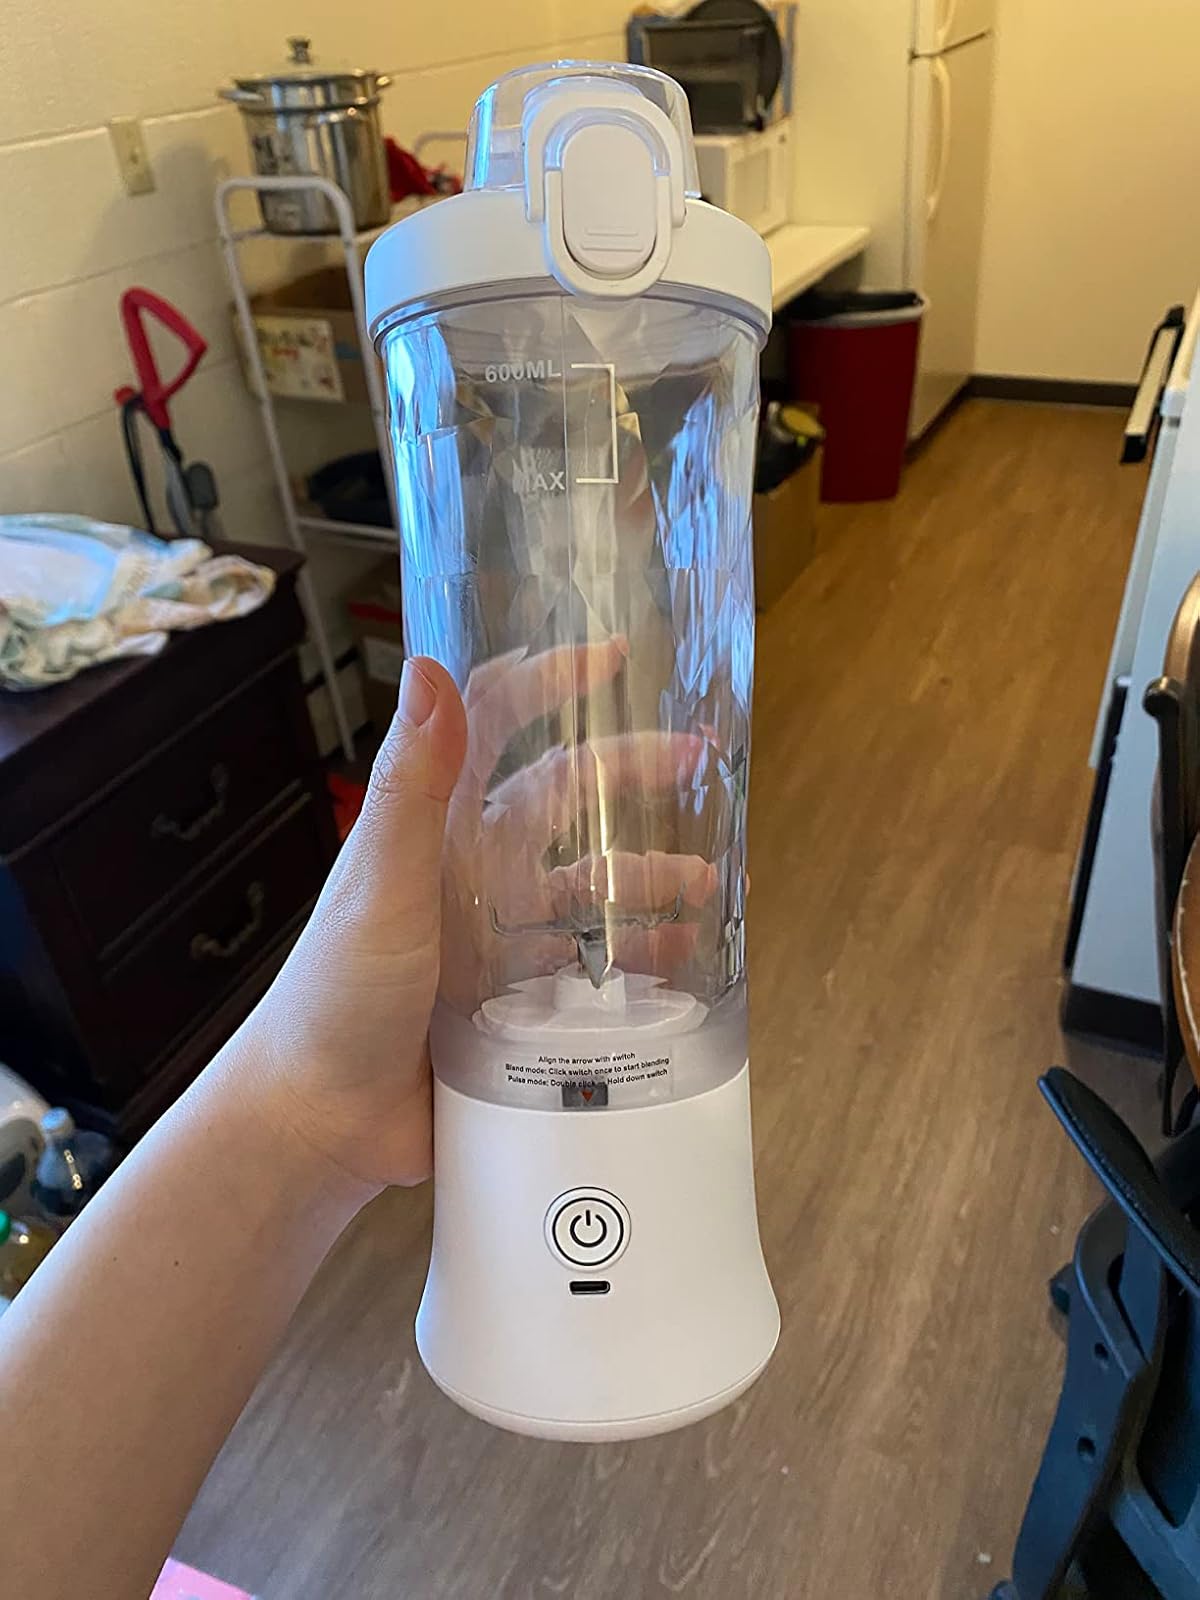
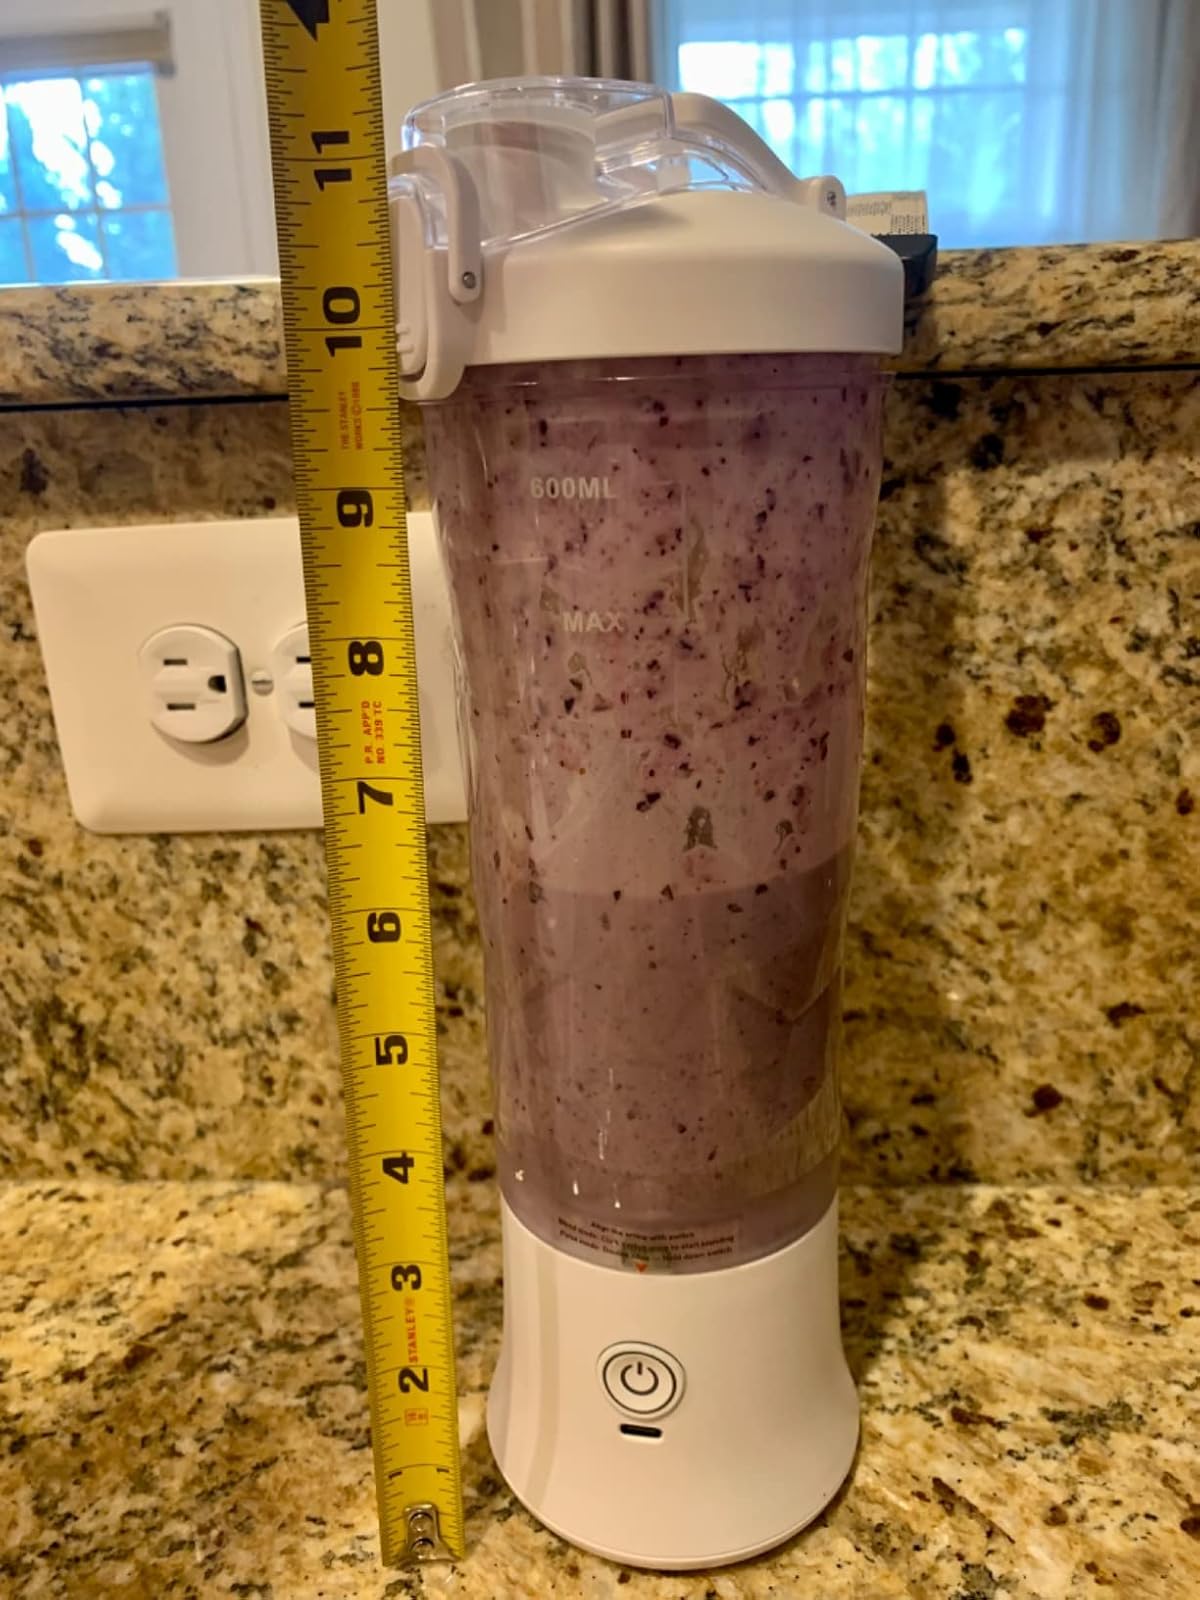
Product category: items_blender
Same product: yes